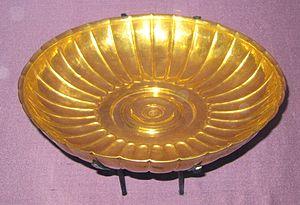
Tillia tepe, Tilia tepe, Tillya tepe, ou Tillā tapa ou « le tertre d’or », ou « la colline de l’or » est un site archéologique afghan situé dans la province de Djôzdjân à proximité de Chéberghân et fouillé en 1978 par une équipe soviéto-afghane dirigée par l’archéologue russo-grec Viktor Sarianidi, un an avant l’invasion soviétique de l’Afghanistan de 1979.